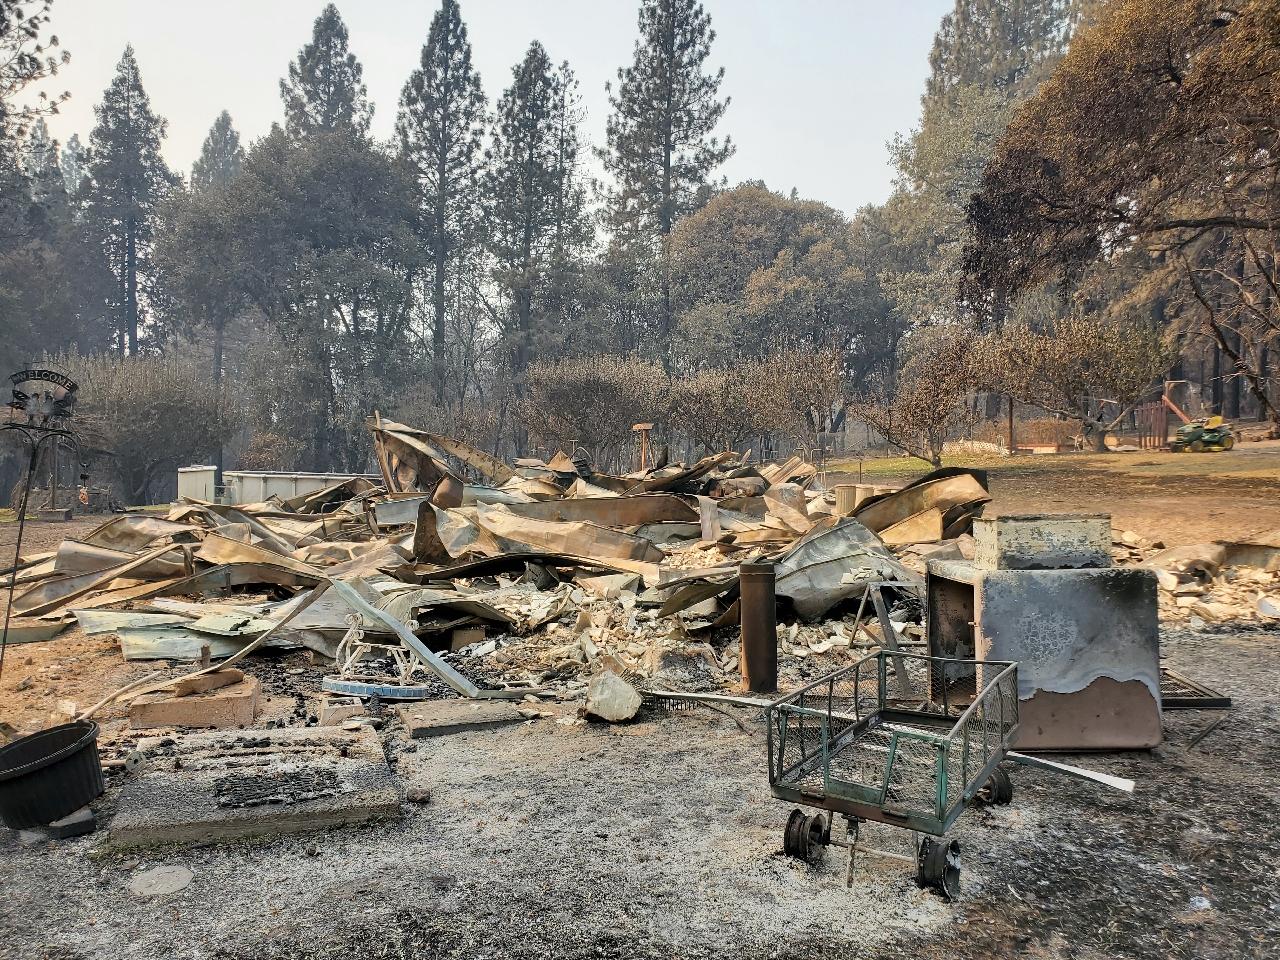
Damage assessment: destroyed